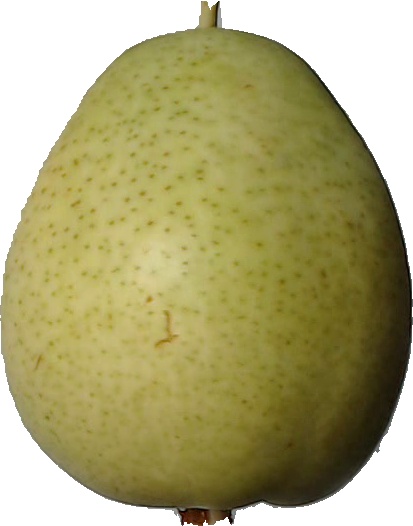
Label: pear_1